Flahooley

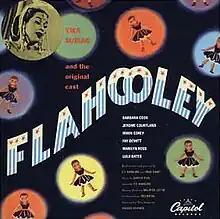
Capitol Records Album Cover for "Flahooley"

Flahooley is a musical with a book by E. Y. Harburg and Fred Saidy, lyrics by Harburg, and music by Sammy Fain.